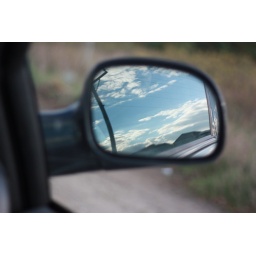
Portrait of the mirror while the car is in motion on a sunny autumn day